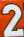
Number: 2